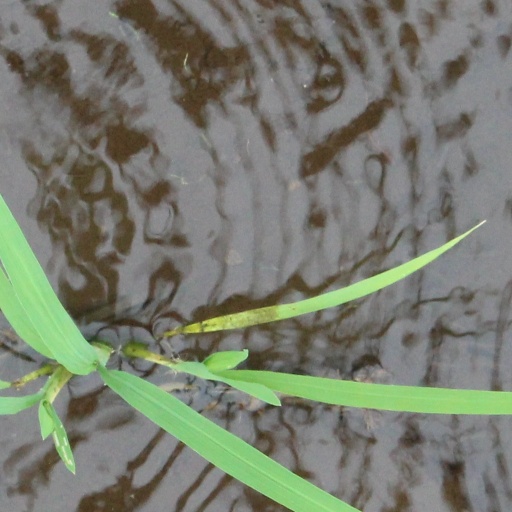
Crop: rice